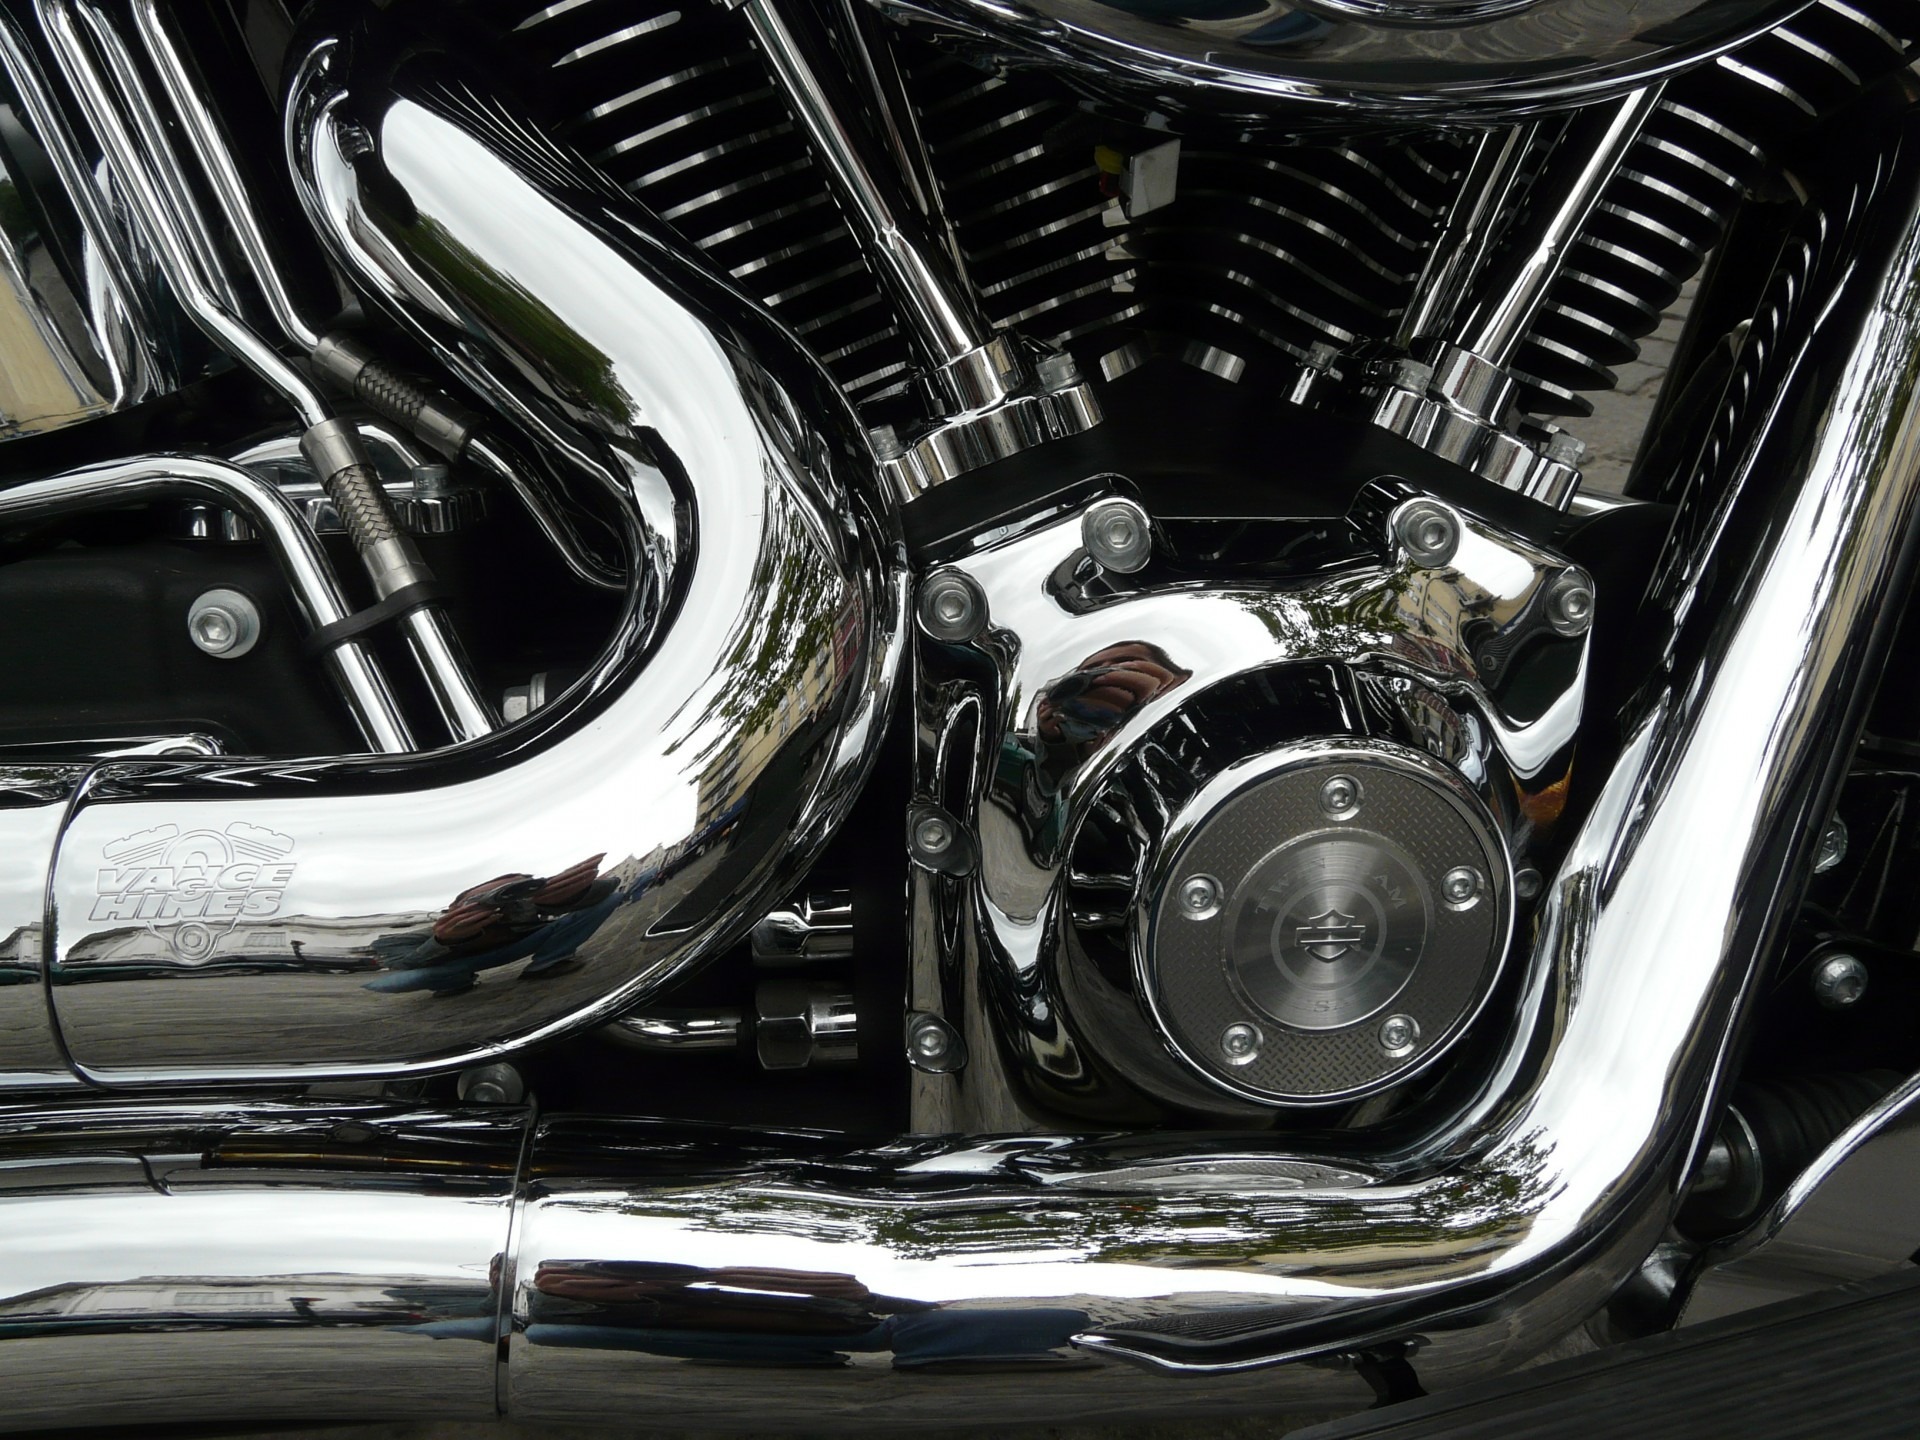
sport, car, wheel, bike, steel, transportation, transport, vehicle, motorcycle, machine, motorbike, motor vehicle, davidson, power, chrome, engine, chopper, harley davidson, biker, harley, cruiser, auto show, exhaust system, land vehicle, automobile make, automotive exterior, automotive design